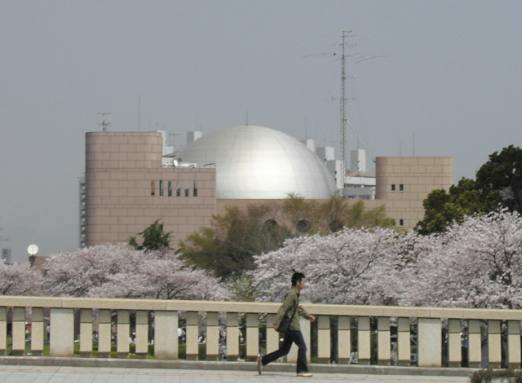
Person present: Yes